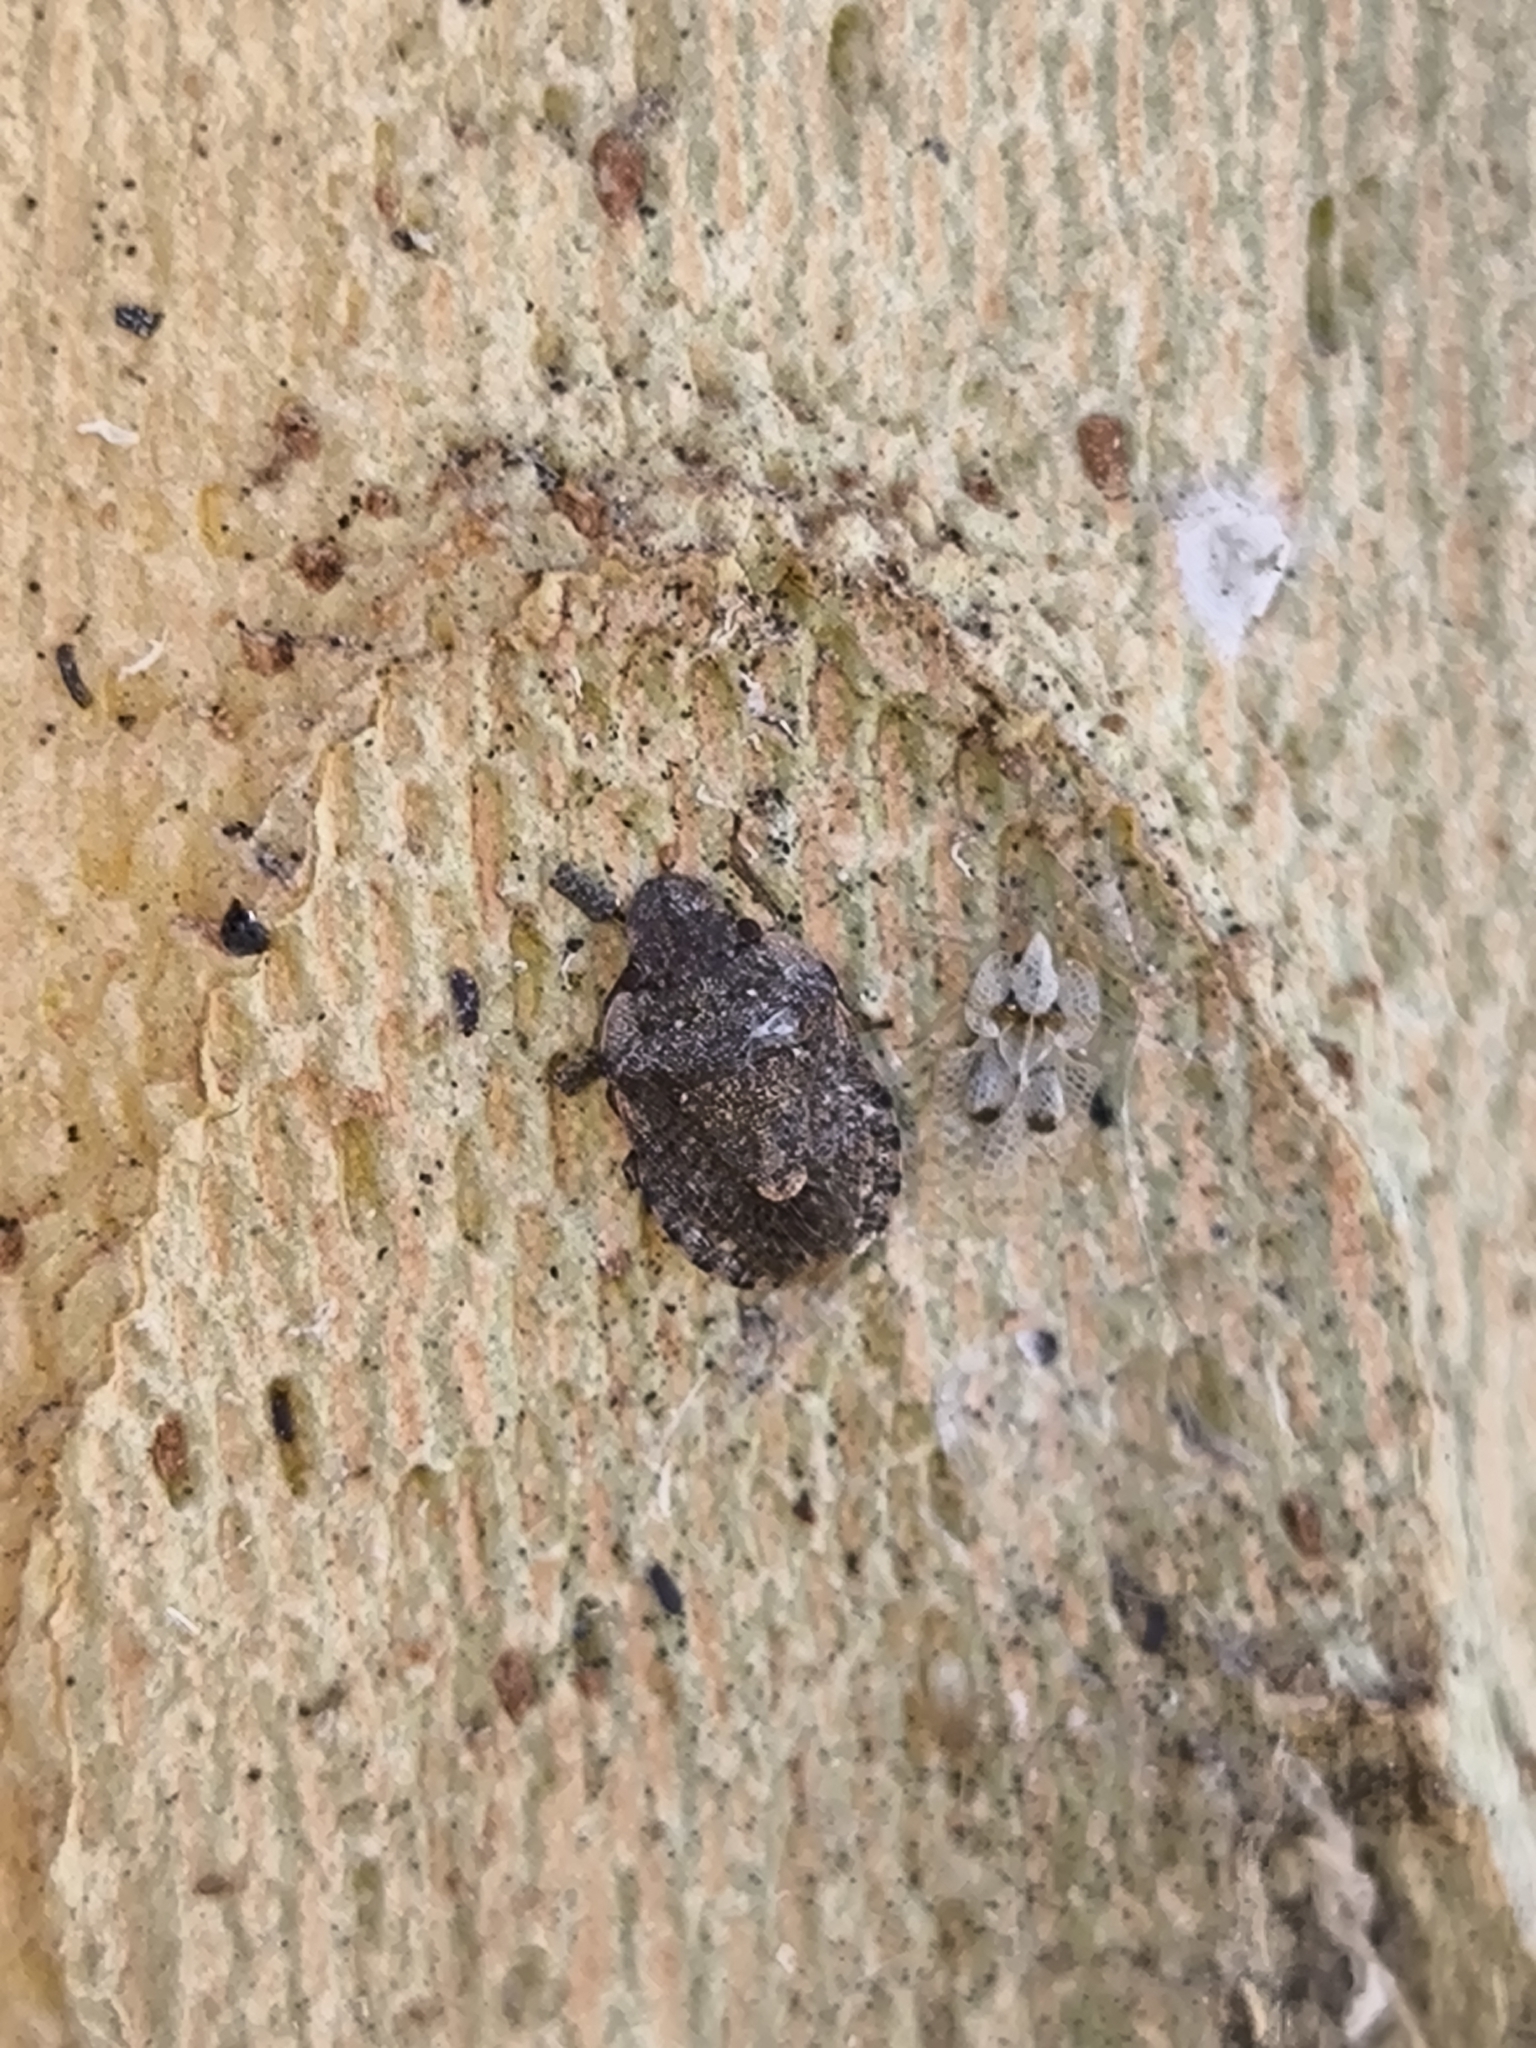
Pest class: stink_bug